Saltwells Local Nature Reserve

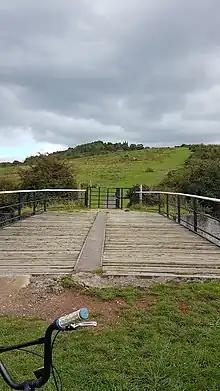
View Of Netherton hill Netherton Church from the canal

The reserve gets its name from the saline water that welled up in the mine workings. In his "Natural History of Staffordshire", published in 1686, the naturalist Dr Robert Plot wrote: "in Pensnett Chase South from Dudley about a mile and a half there is another weak brine belonging to the right Honorable Edward Lord Ward, of which his Lordship once attempted to make salt; but the brine proving too weak, he thought fit to desist". In the 19th and early 20th centuries, people came to bathe in the water, which was claimed to have healing properties. The baths were near the present-day Saltwells Inn. An 1833 publication noted: "in Lady-wood is a valuable spring, called the Spa Well, in high estimation for its efficacy in cutaneous disorders and complaints arising from indigestion".